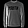
Label: Pullover